Temple University Beasley School of Law

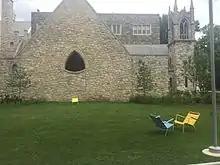
Side view of Shusterman Hall

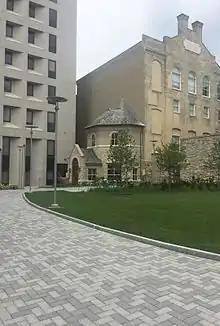
Back entrance of Barrack Hall

Temple Law's Moot Court was started in the 1950s. Moot Court members are selected as second-year law students through the Samuel L. Polsky Selection Competition, which is held during the fall semester. Polsky participants research and write an appellate brief, then argue both sides of the case before experienced attorneys who serve as appellate court justices. Students receiving the highest scores for brief writing and oral argument are invited to join the society.